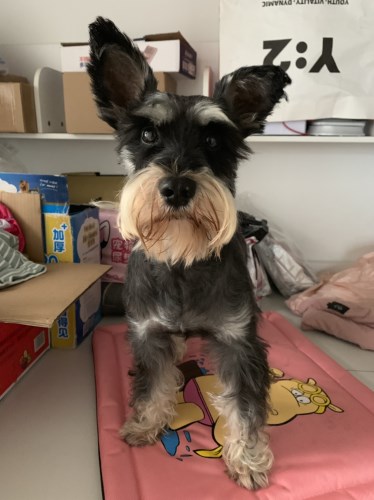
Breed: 2342-n000102-miniature_schnauzer